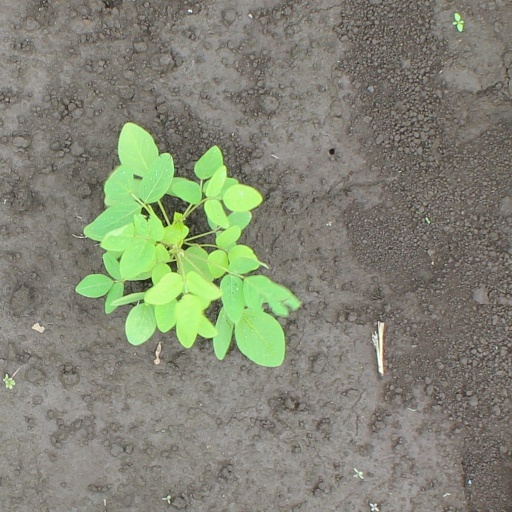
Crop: soybean